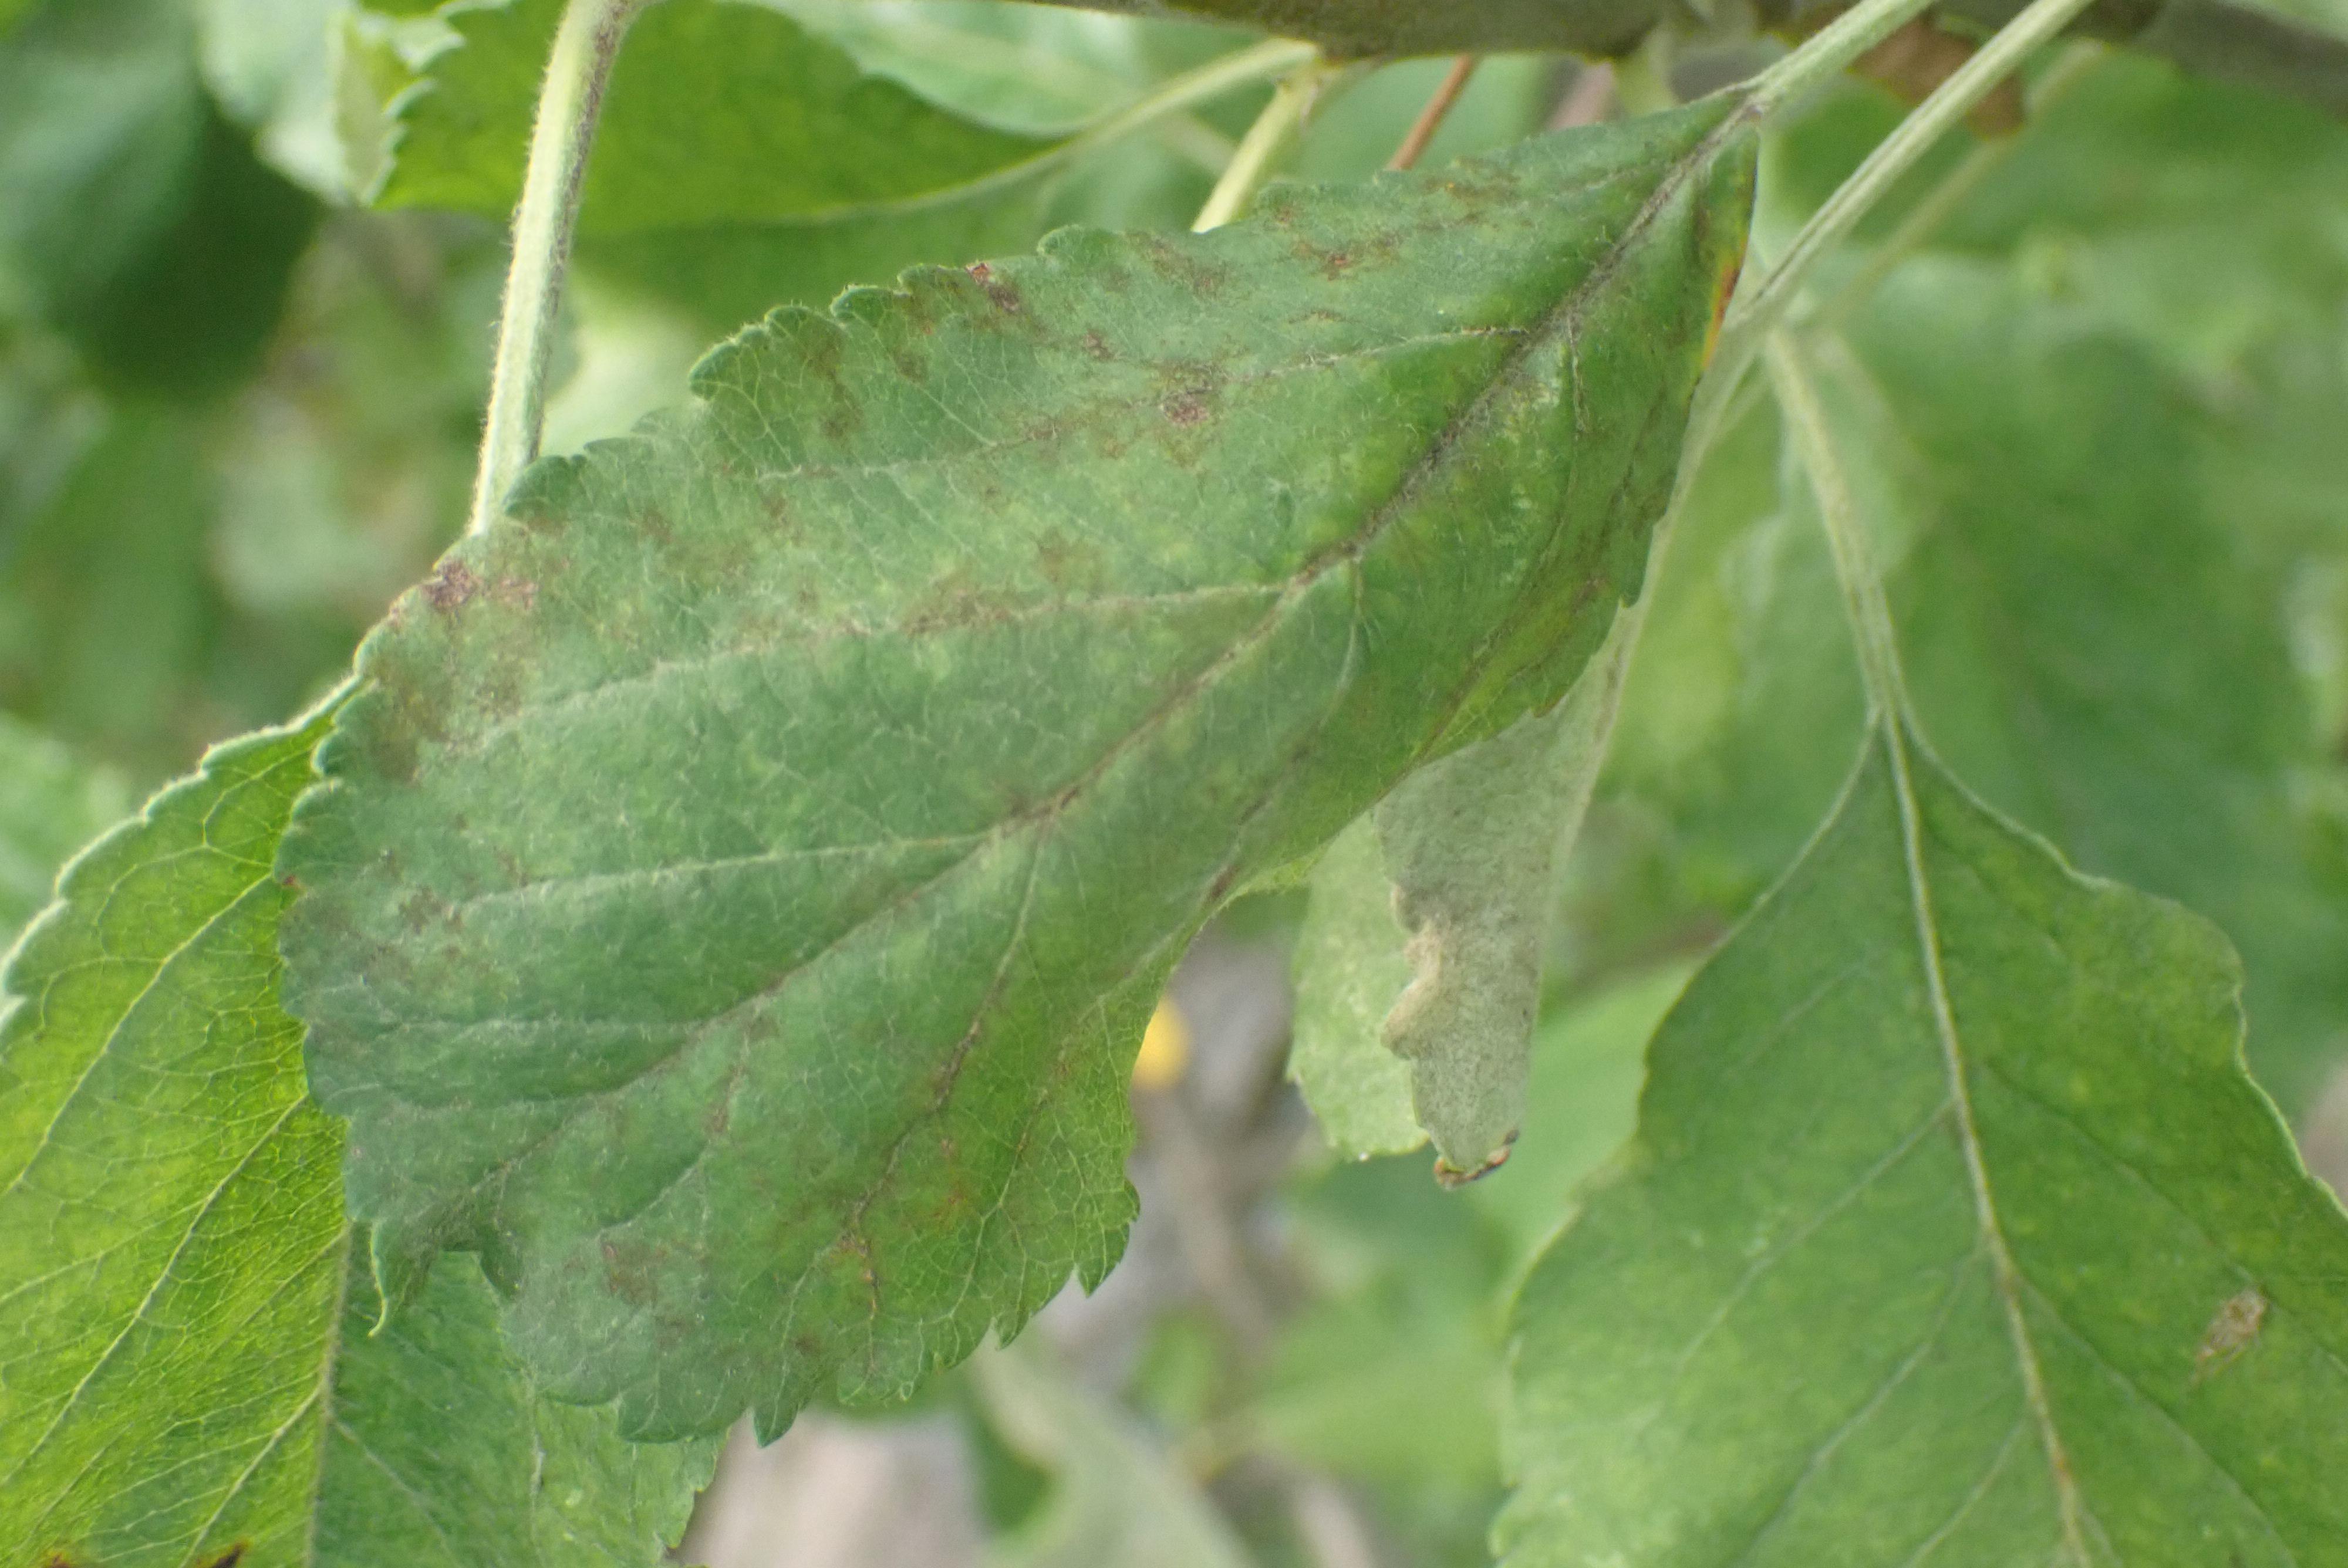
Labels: scab